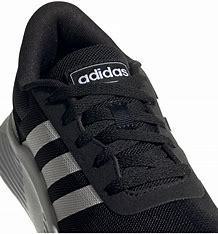
Brand: Adidas
Model: Lite Racer